Master of the Codex of Saint George

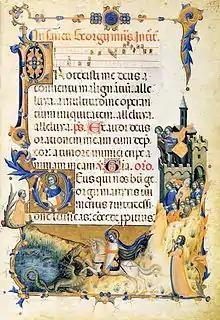
Page from the Codex of Saint George, between 1325 and 1330

The Master of the Codex of Saint George (active 1320–1330) is an unknown painter, named after one volume of an illuminated missal, which, in addition to the liturgical texts, also contains a Vita of St. George.